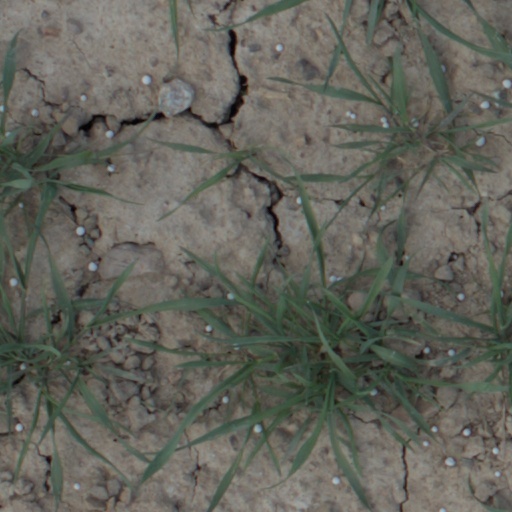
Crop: wheat